Ineos Grenadiers

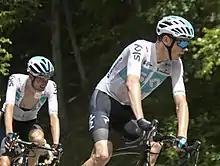
Chris Froome ("right") shortly before his decisive attack during the 2018 Giro d'Italia

The team went into the 2016 Tour de France with what was without question an even stronger squad than the previous year. A week into the race on stage 8, Froome took many by surprise by attacking on the descent of the Col de Peyresourde which caught his main rivals off guard, resulting in a solo victory into Bagnères-de-Luchon to take the yellow jersey. On stage 11 to Montpellier in crosswinds, he gained more time as part of a 4-man breakaway in the final 12 kilometres of the stage alongside green jersey wearer Peter Sagan, Sagan's Tinkoff teammate Maciej Bodnar, and Froome's own teammate Geraint Thomas, placing second to Sagan in a sprint finish.